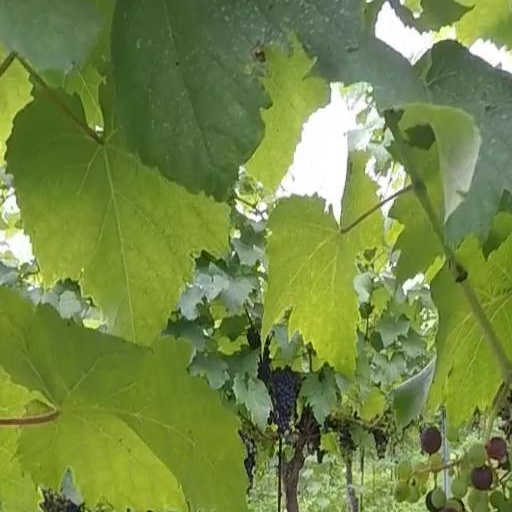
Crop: grape